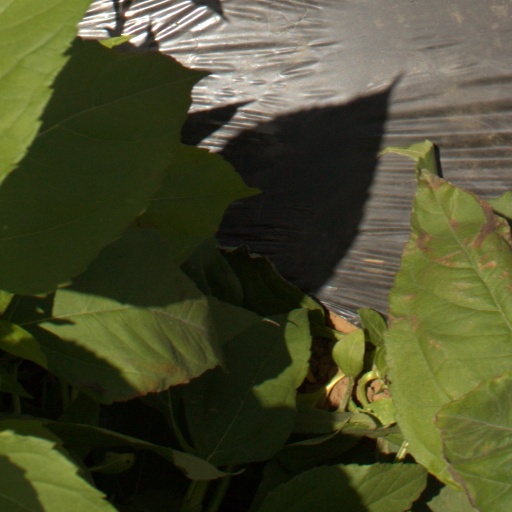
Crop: Jerusalem artichoke